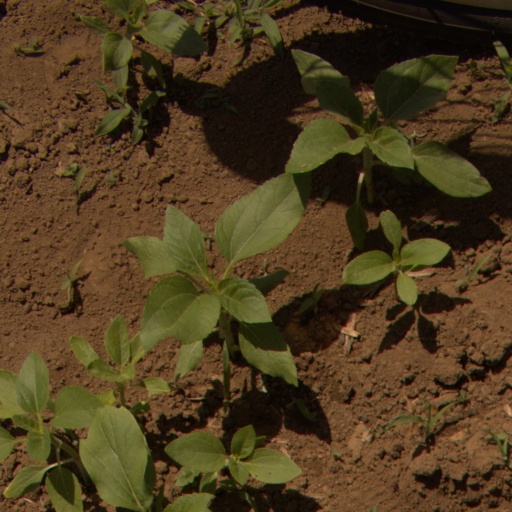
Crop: Jerusalem artichoke